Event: Nepal Earthquake
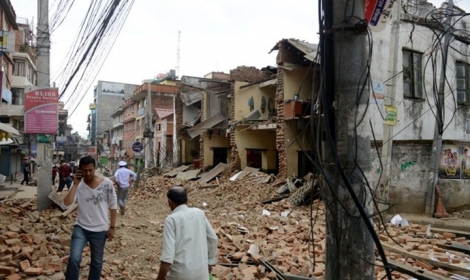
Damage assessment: damage